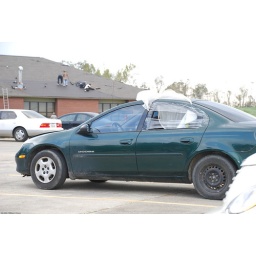
car damaged by a tree limb during the disaster